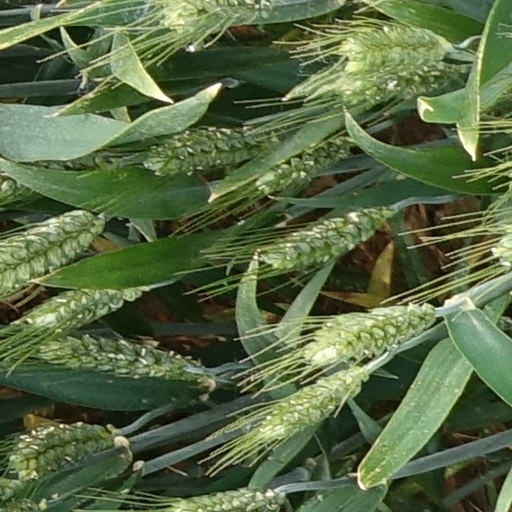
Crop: wheat